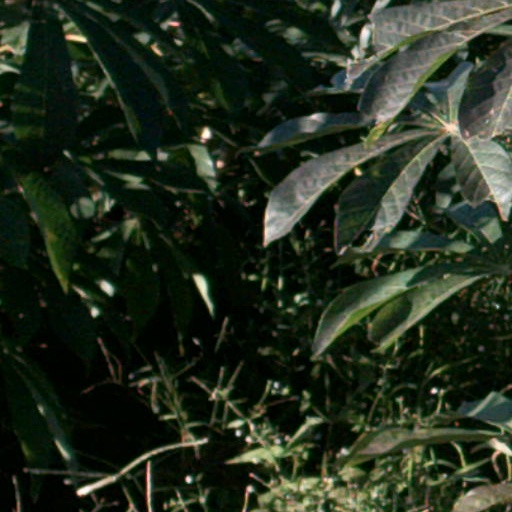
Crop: cassava